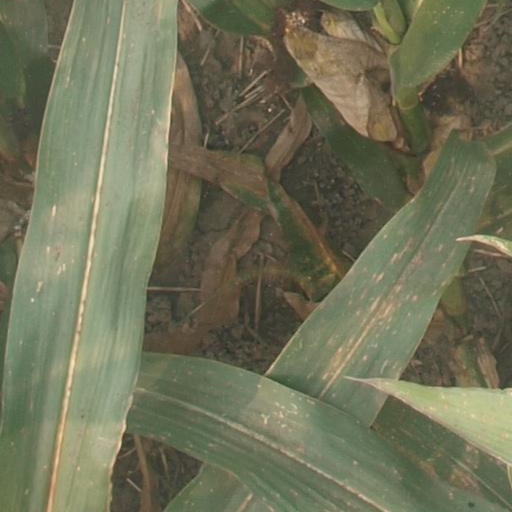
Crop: maize; corn